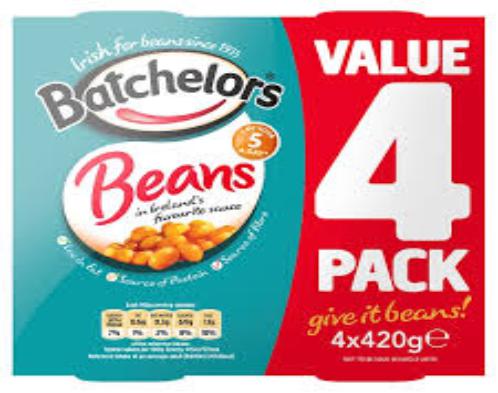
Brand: Batchelors
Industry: Food